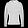
Label: Coat